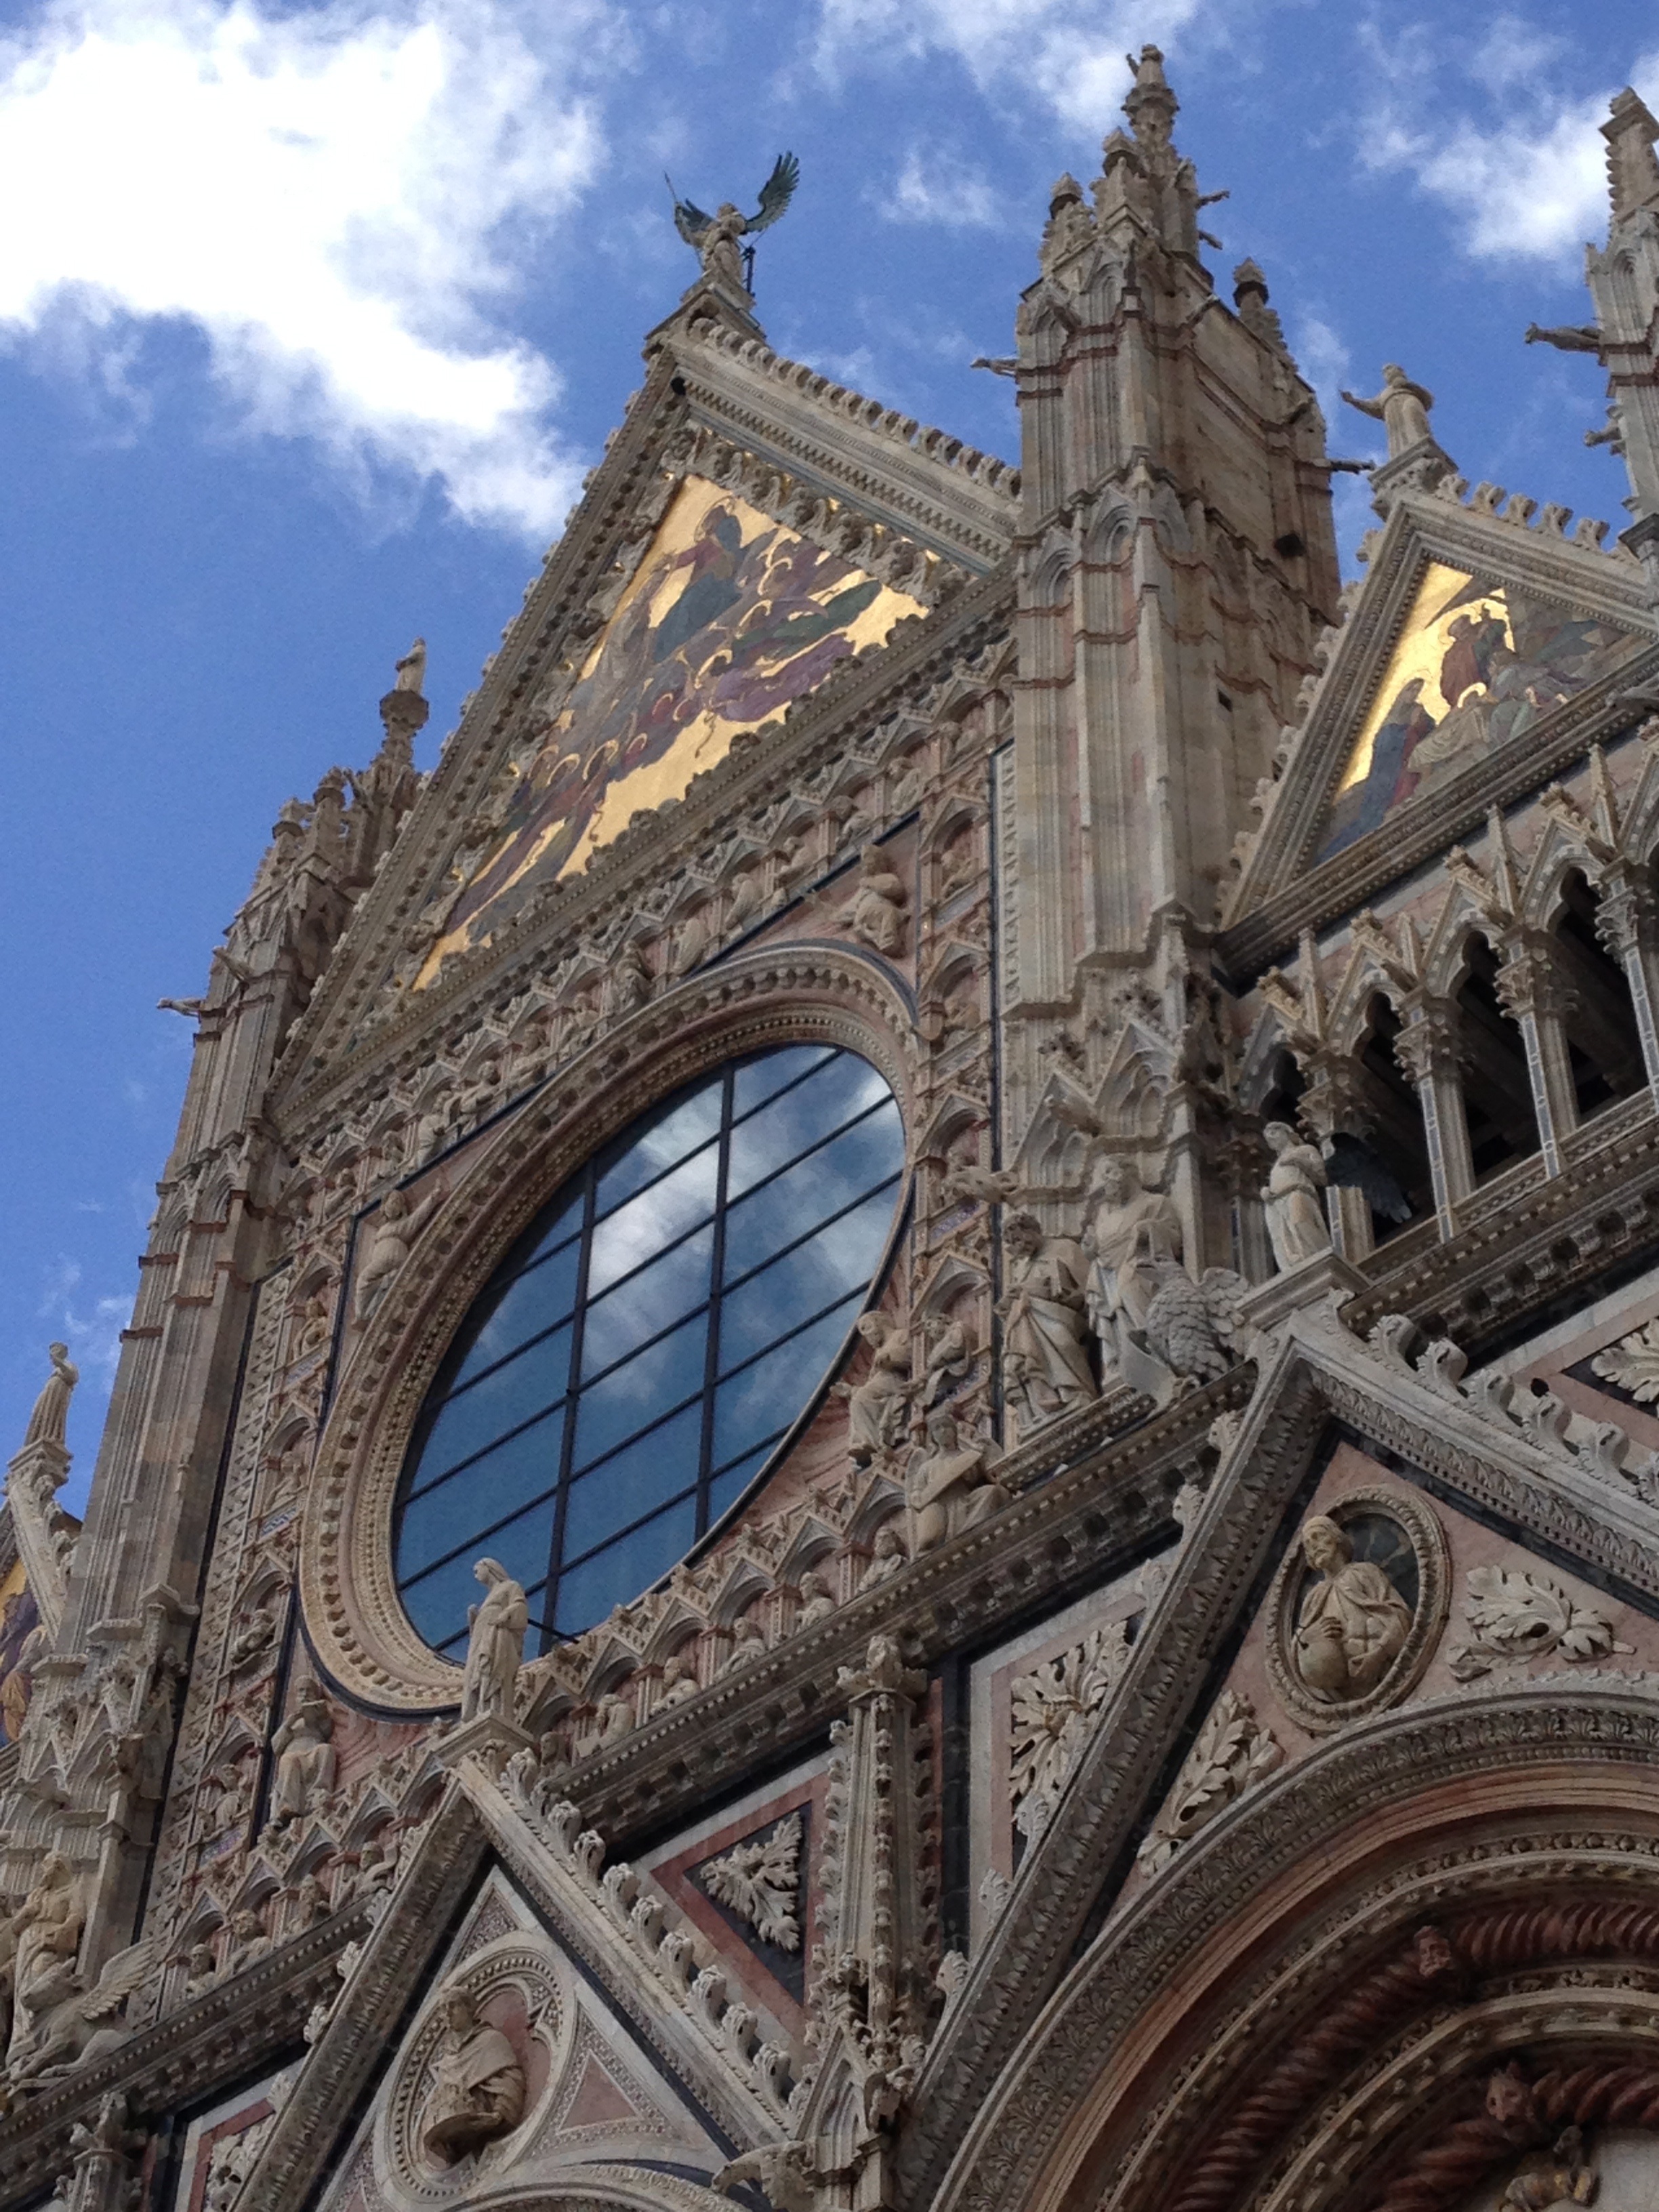
architecture, building, palace, arch, tower, religion, landmark, italy, facade, church, cathedral, tourism, place of worship, catholic, medieval, spire, ruins, monastery, basilica, italian, gothic architecture, ancient history